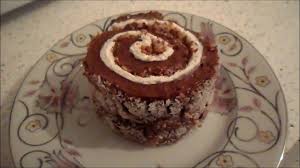
Yemek: lokum